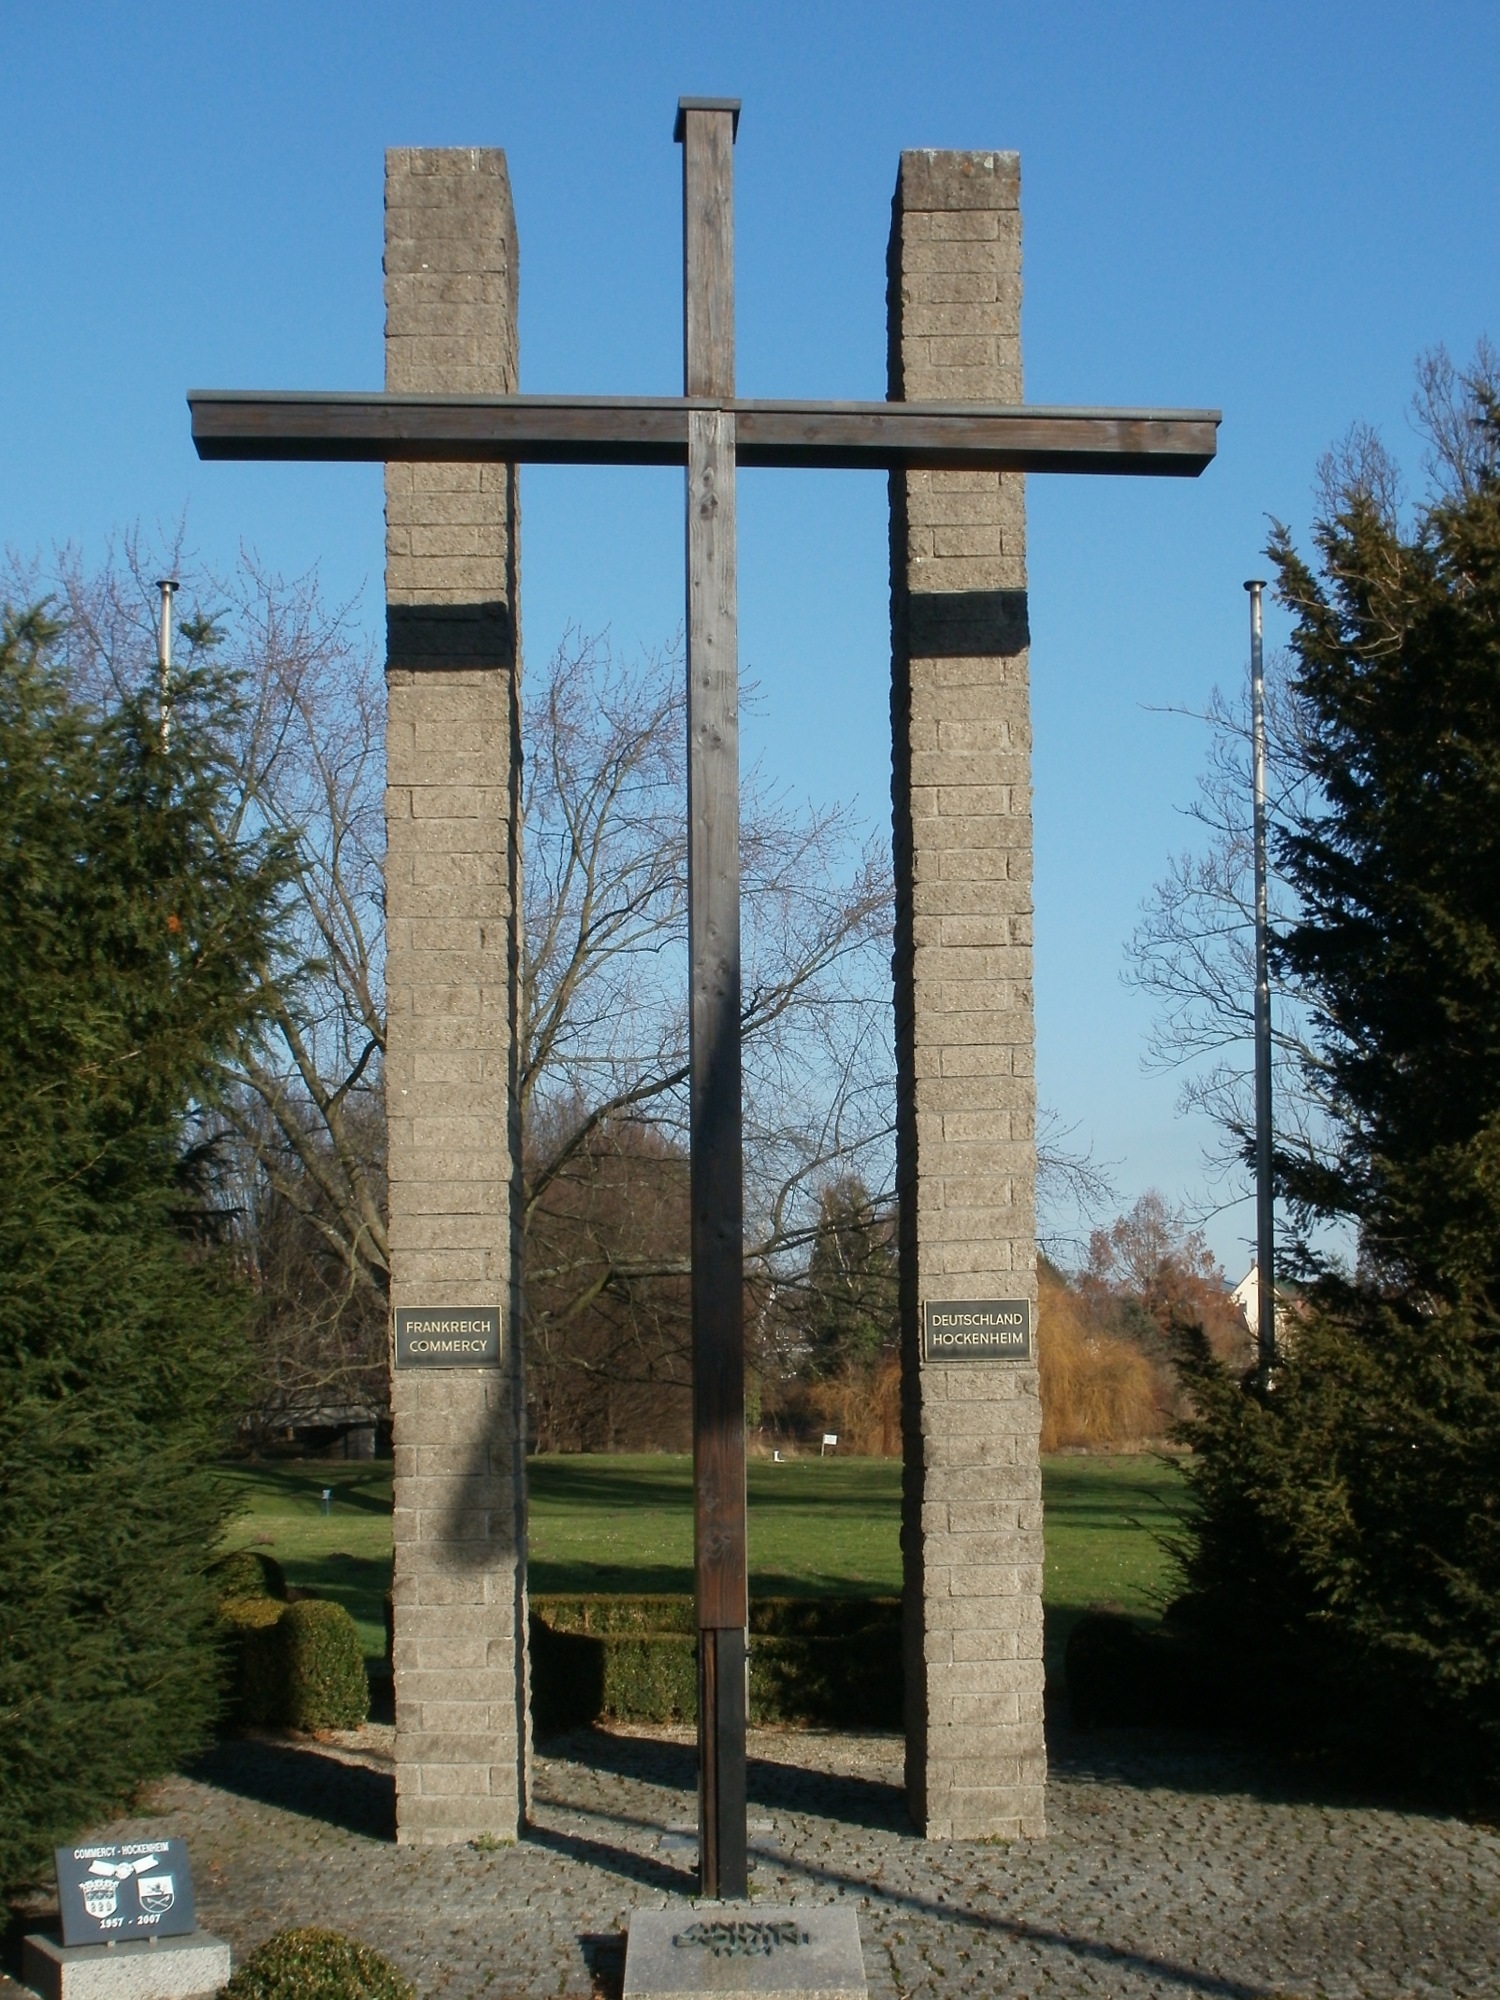
monument, arch, column, symbol, cross, religious, memorial, hockenheim, voelkerkreuz